Shahdag Mountain Resort

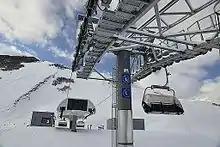
Ski Lift Working in Shahdagh

Opened to the public in 2012, the Shahdag Mountain Resort Complex (Şahdağ Turizm Mərkəzi) is located in the Greater Caucasus range in Azerbaijan. The resort lies in close proximity to Shahdag National Park, a protected area renowned for its well-preserved ecological system and flora and fauna.